Giulio Neri

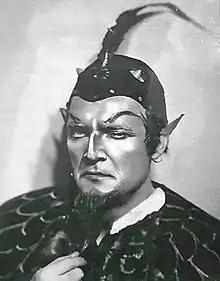
Neri as Mephistopheles.

Giulio Neri (21 May 1909, in Torrita di Siena – 21 April 1958, in Rome) was an Italian operatic bass, particularly associated with the Italian repertory.